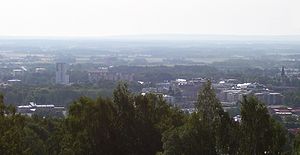
Billingen
Udsigt over Skövde fra Billingen
Billingen er et bjerg i Västergötland, Sverige, og det største af de vestsvenske taffelbjerge. Limsten brugt til cementfremstilling, bliver brudt her. Bjerget, som befinder sig mellem de to store søer Vänern og Vättern, strækker sig i retningen fra nord til syd og har en længde på 23 km, en bredde på 11 km og en højde på 304 m over havet.